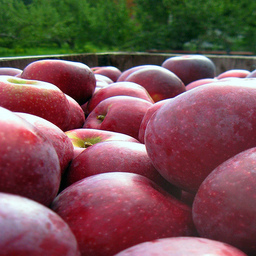
Label: Apple